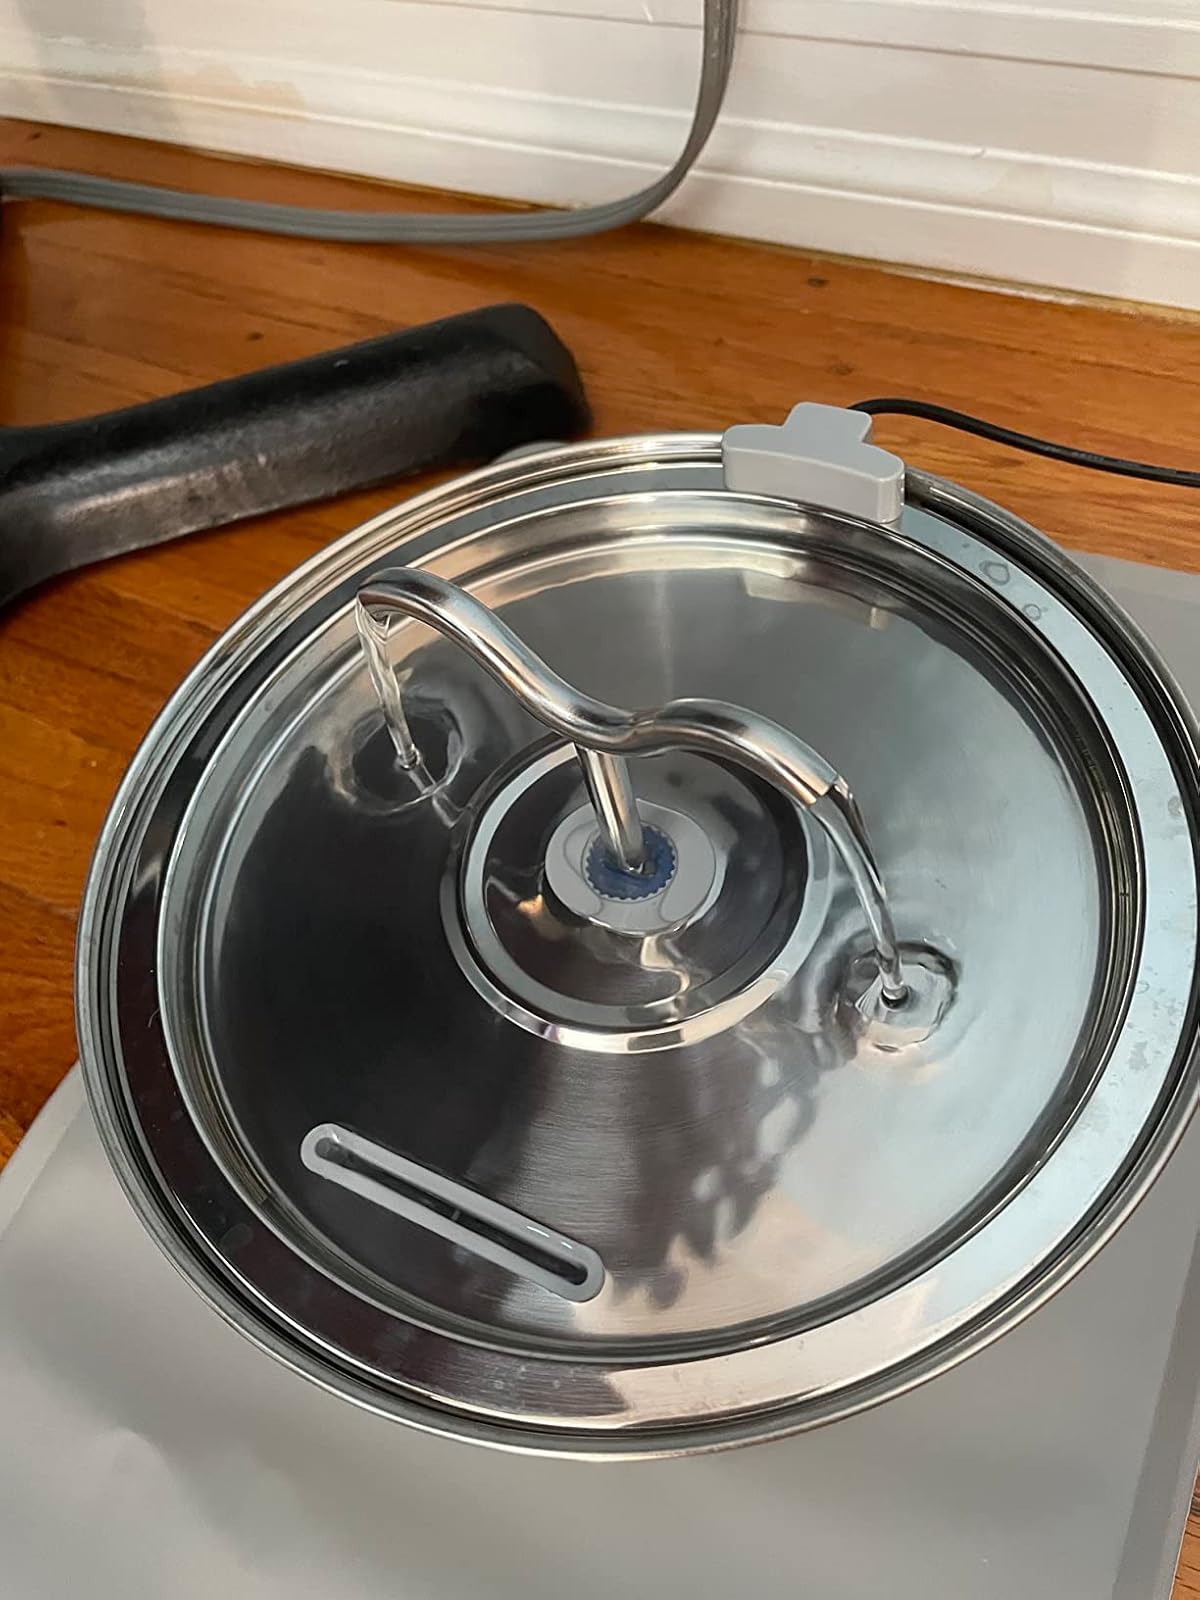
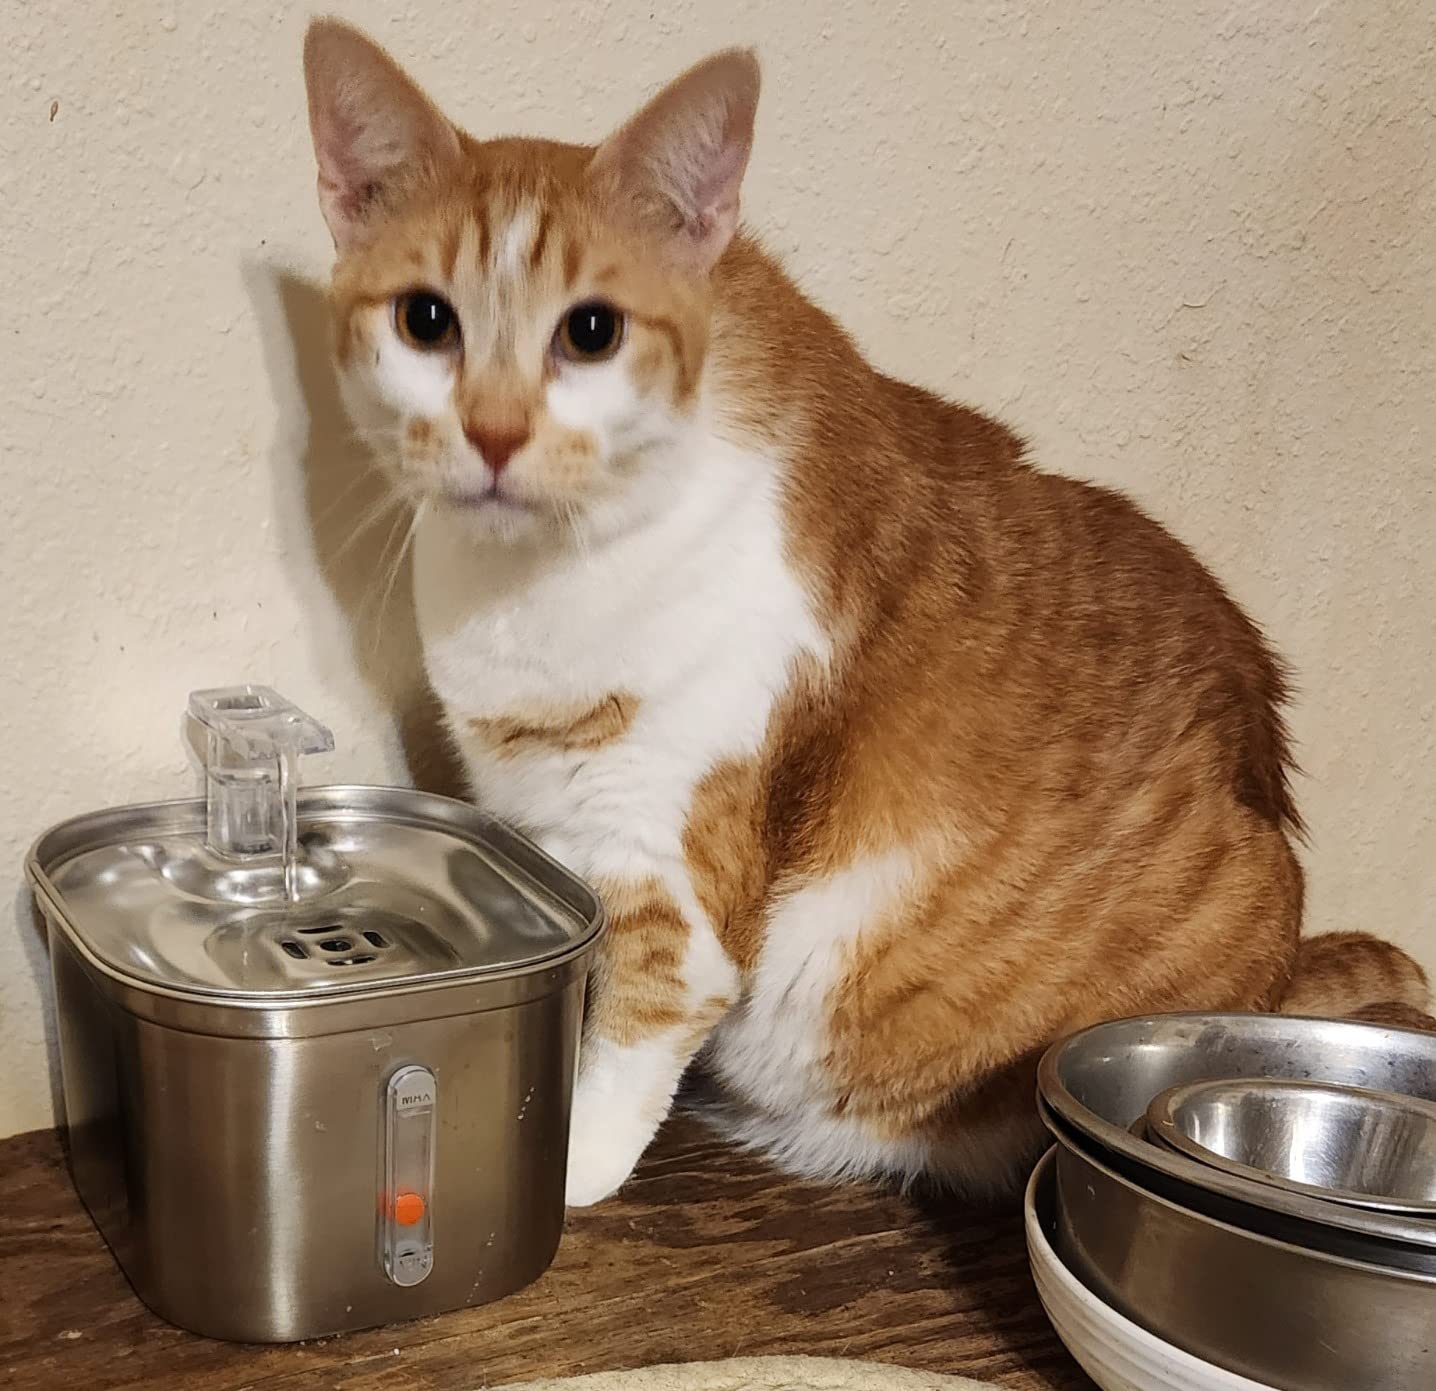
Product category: items_bowl
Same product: no